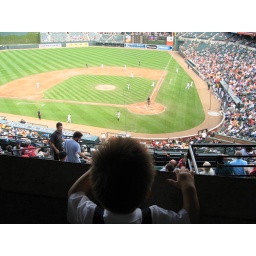
Ryan's first ball game in box seats!